Rice production in India

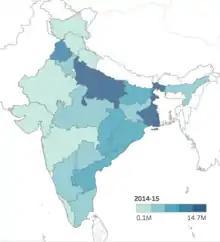
Rice Production by States India

Rice is one of the chief grains of India. Moreover, this country has the largest area under rice cultivation. As it is one of the principal food crops. It is the dominant crop of the country. India is one of the leading producers of this crop. Rice is the basic food crop and being a tropical plant, it flourishes comfortably in a hot and humid climate. Rice is mainly grown in rain-fed areas that receive heavy annual rainfall. That is why it is fundamentally a kharif crop in India. It demands a temperature of around 25 degrees Celsius and above, and rainfall of more than . Rice is also grown through irrigation in those areas that receive less rainfall. Rice is the staple food of eastern and southern parts of India.